Tindari

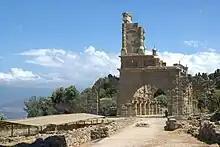
Ancient Propylaeum Gate and Arch

Tindari, ancient Tyndaris (Strab.) or Tyndarion (Ptol.), is a small town, "frazione" (suburb or municipal component) in the "comune" of Patti and a Latin Catholic titular see.